Giacomo Conti (artist)

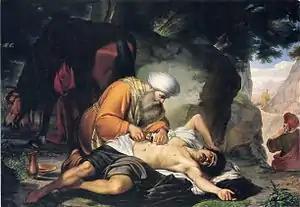
"Parable of the Good Samaritan" by Giacomo Conti, in the Museo Regionale, Messina.

Giacomo Conti (2 November 1813, in Messina – 9 April 1888, in Florence) was an Italian painter trained under Francesco Podesti. He studied neoclassicism at the Academy of St Luke between 1834 and 1836.